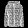
Label: Coat